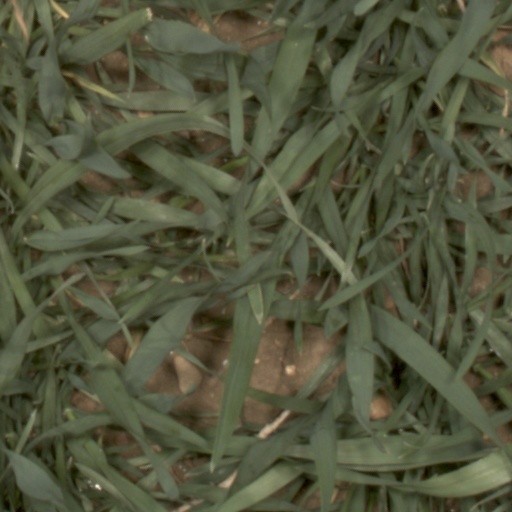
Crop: wheat